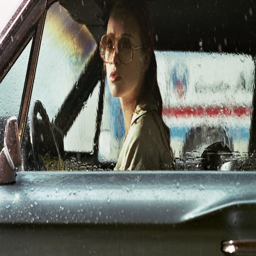
person in the car with glasses and a gun